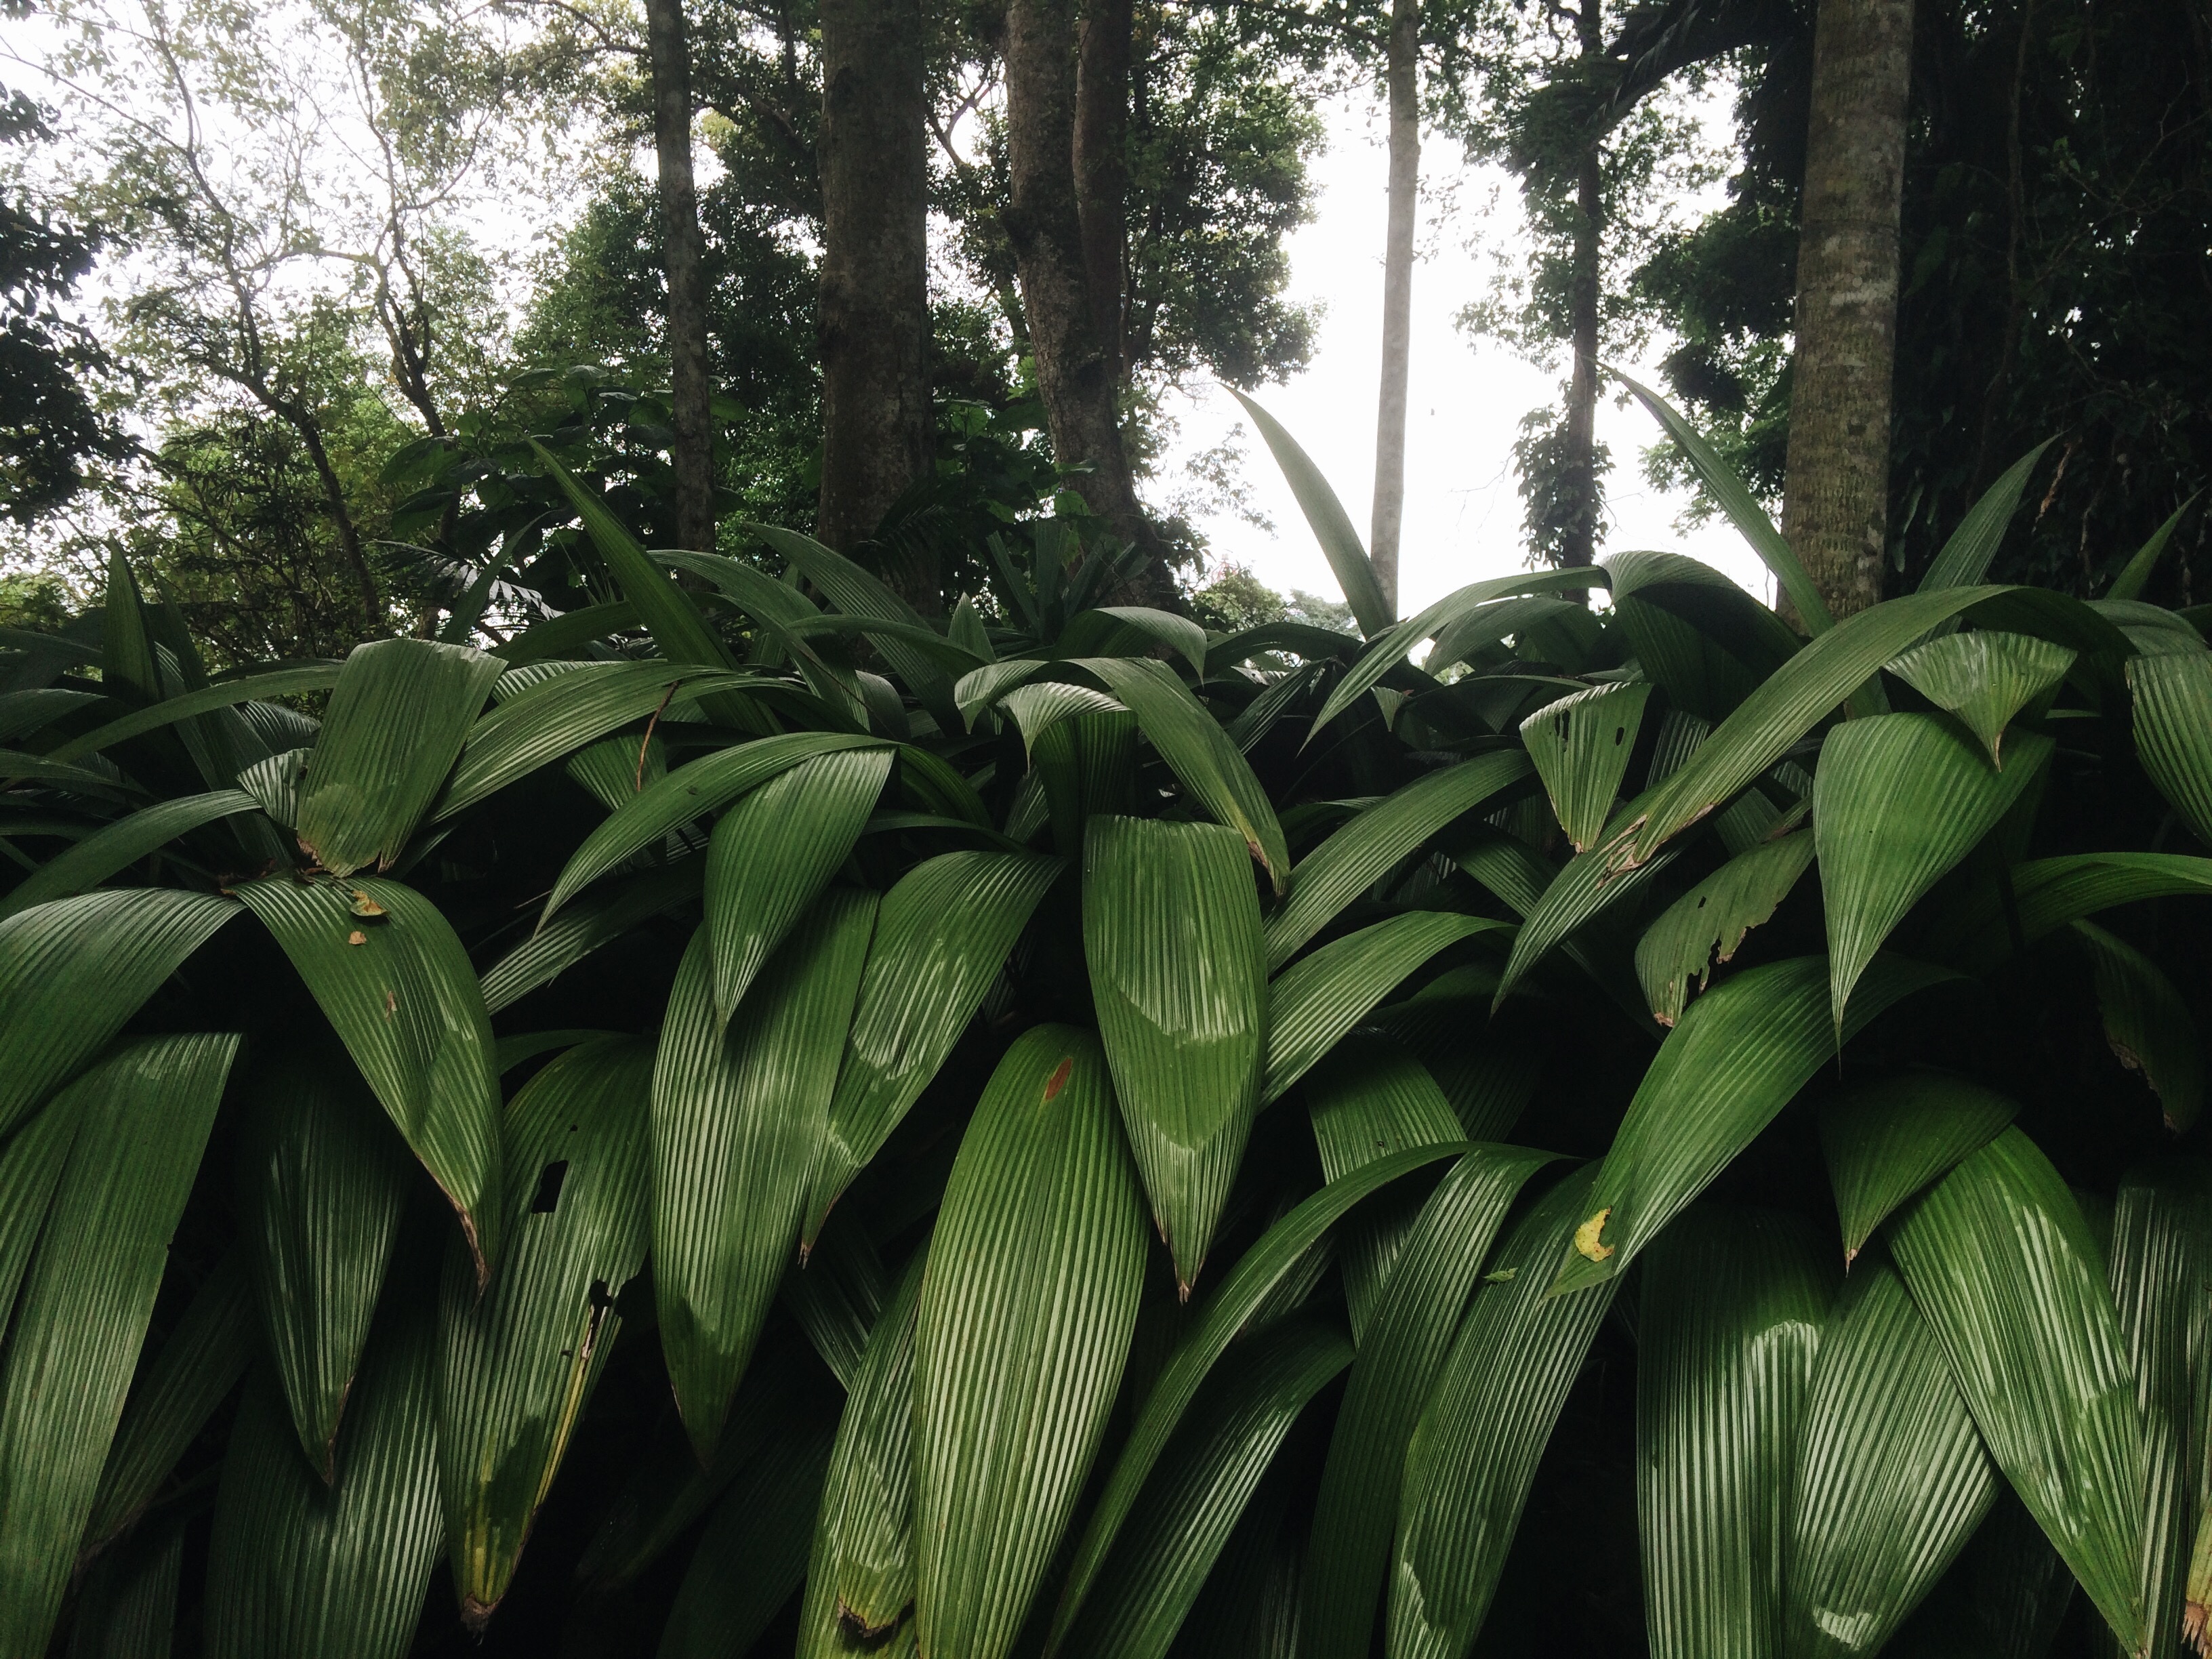
tree, forest, branch, plant, leaf, flower, green, jungle, botany, flora, vegetation, shrub, rainforest, plantation, habitat, tropics, flowering plant, natural environment, land plant, arecales